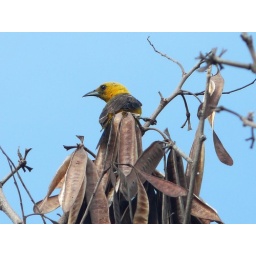
rarely seen on the ground - the hooded oriole spends most of ots time forraging in the trees and bushes